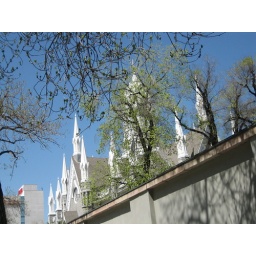
a view of temple square (obscured by trees and a wall :P)